Windermere Hotel (Lake District)

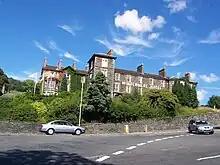
Windermere Hotel overlooking the A591 road

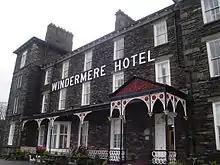

Windermere Hotel , originally The Riggs Windermere, is a hotel in Windermere, Cumbria, England, located near Windermere railway station. The hotel opened at the time that the railway link with Kendal was established in 1847. It overlooks the A591 road.